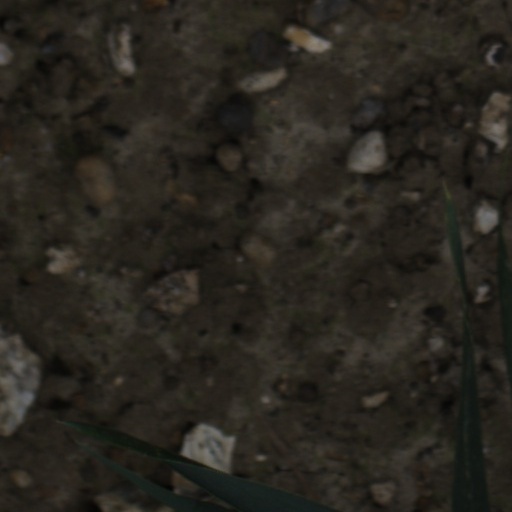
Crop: wheat